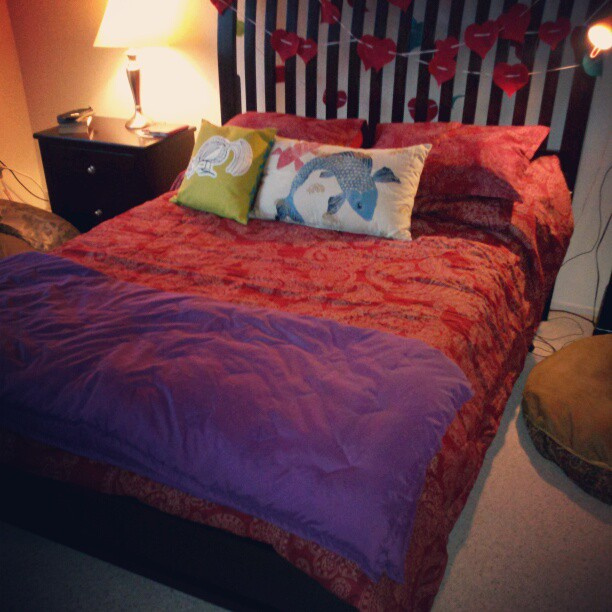
user: Given an image and a question. Answer the question in a short answer. Question: What holiday is being celebrated? Short Answer:
assistant: valentine